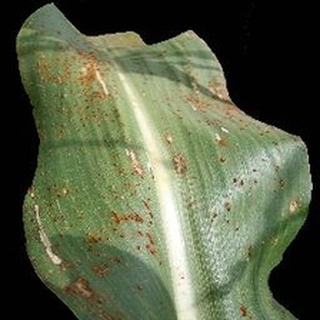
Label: corn_common_rust